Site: brandenburg
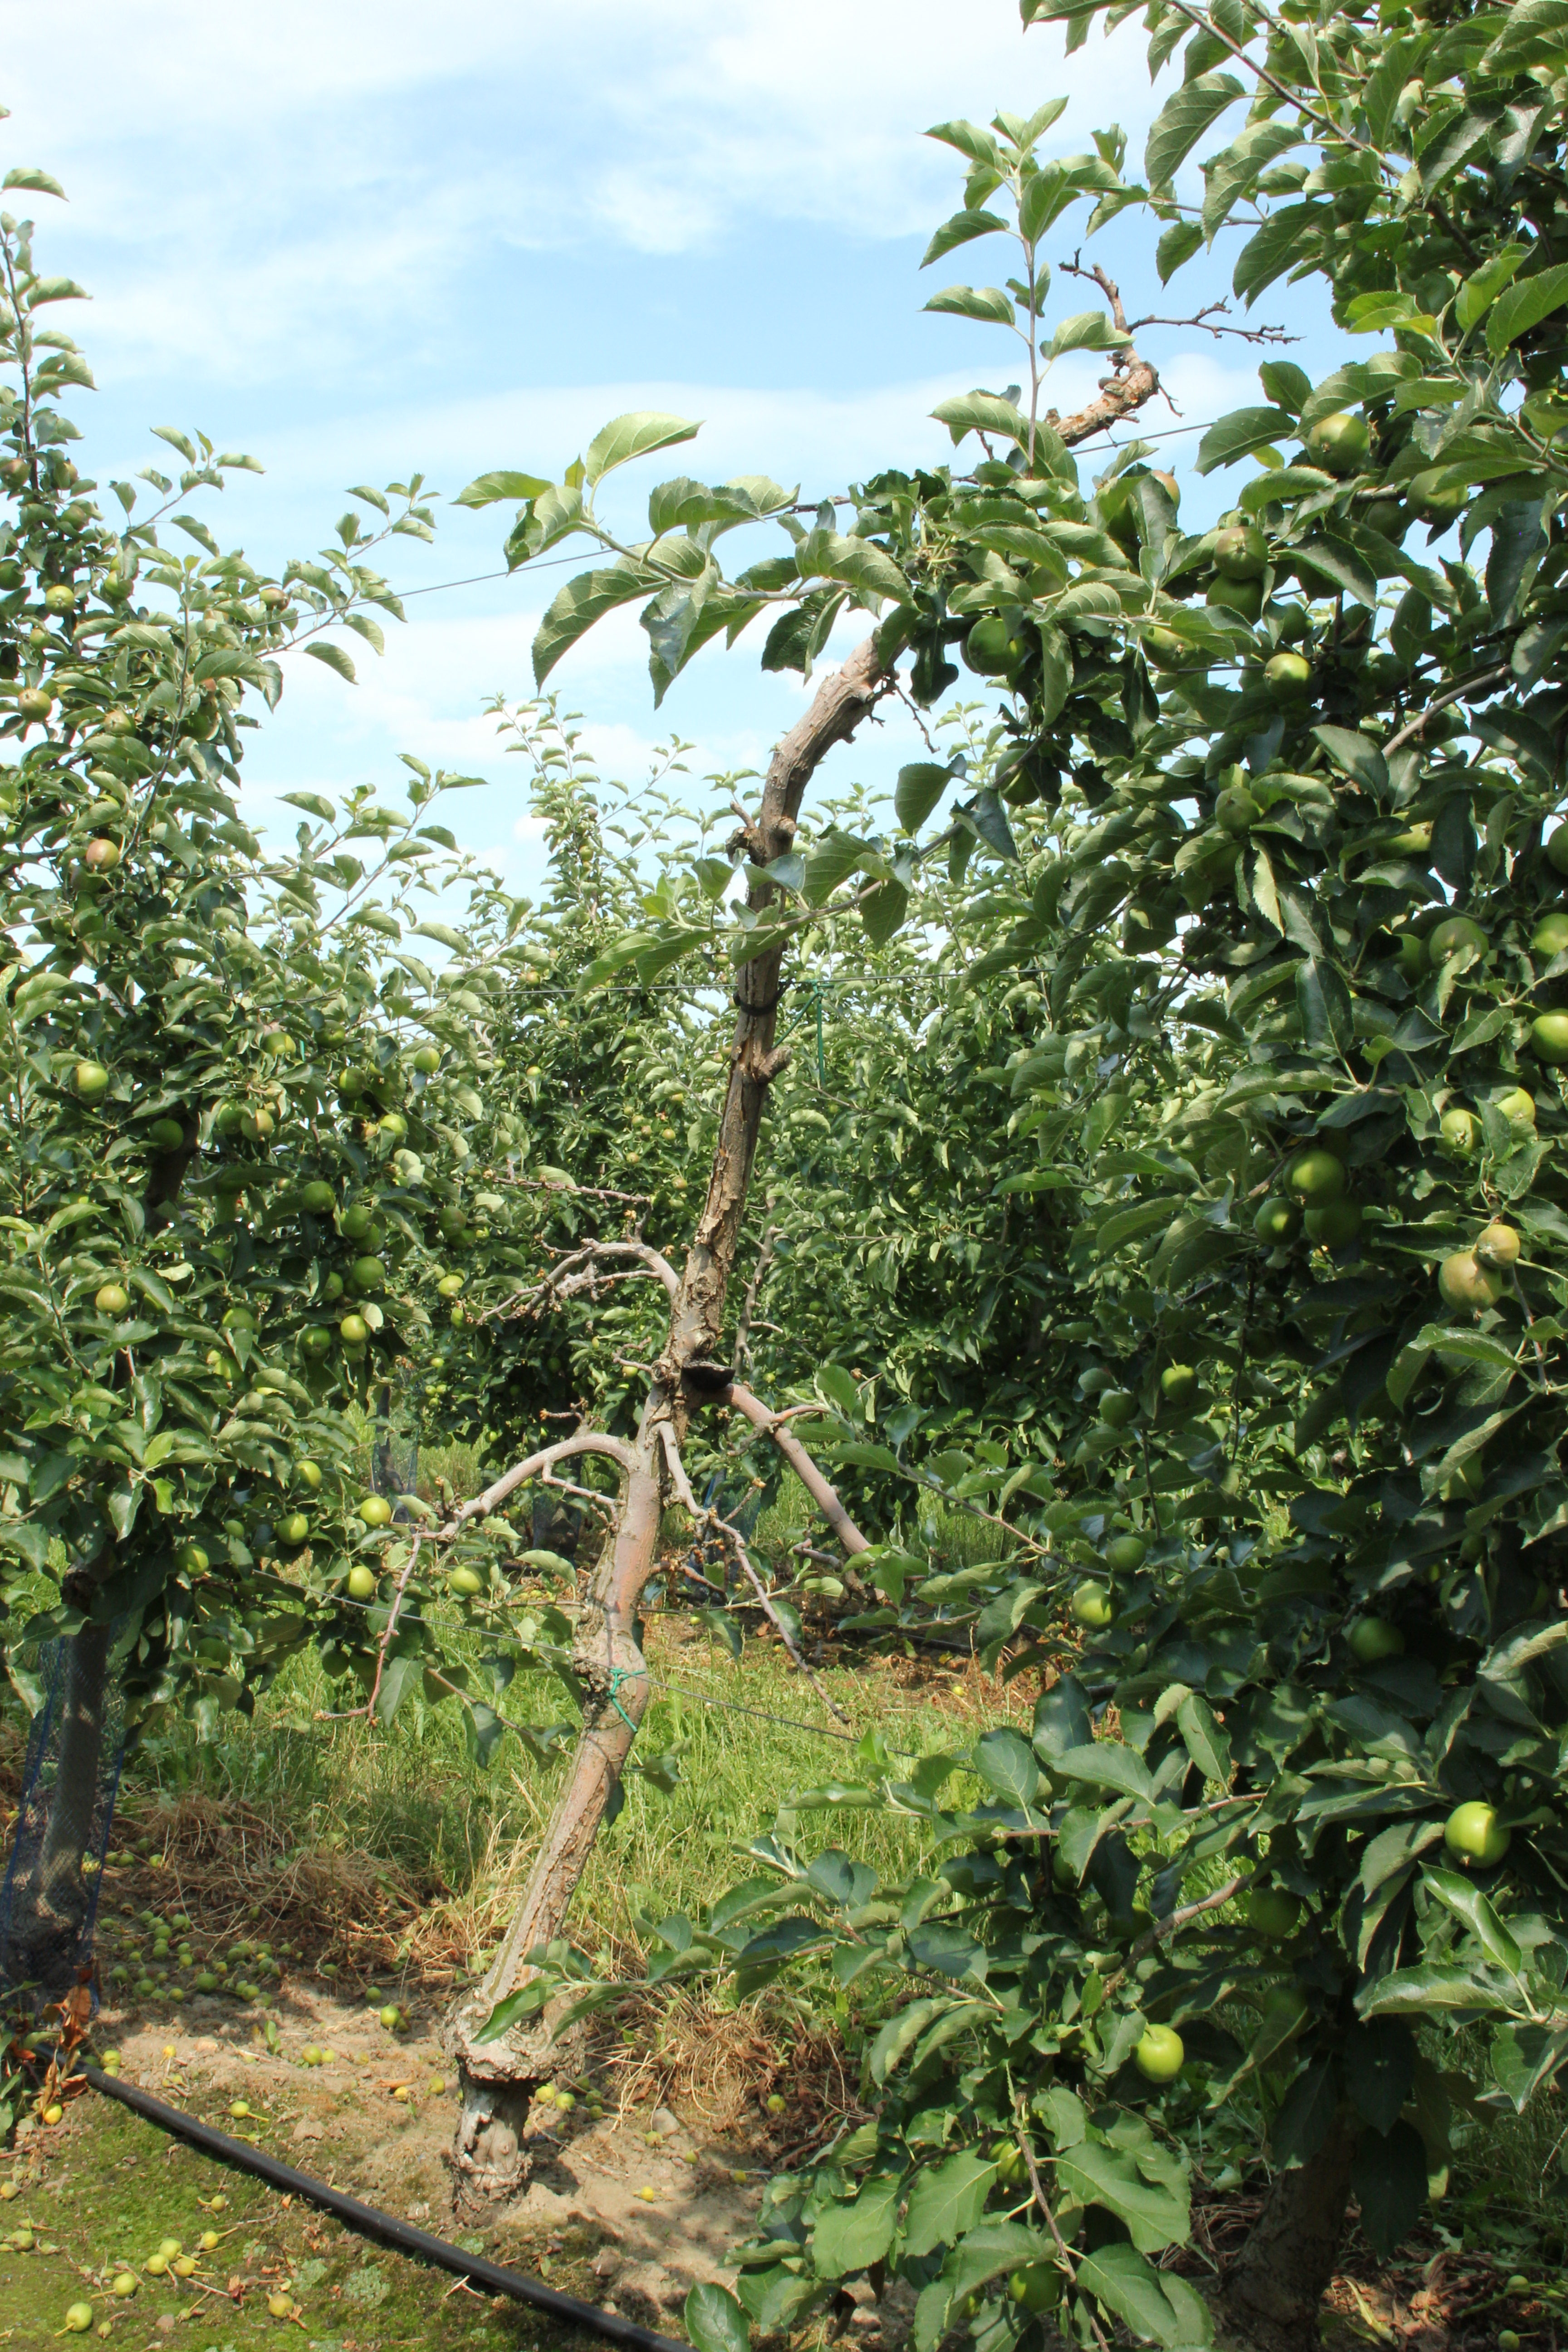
Growth stage (BBCH 74): Development of fruit